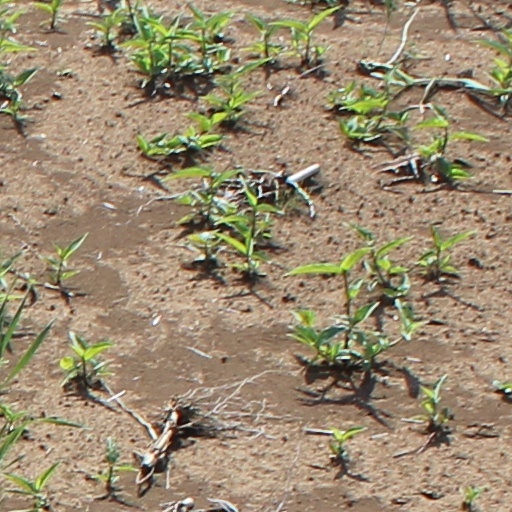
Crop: wheat